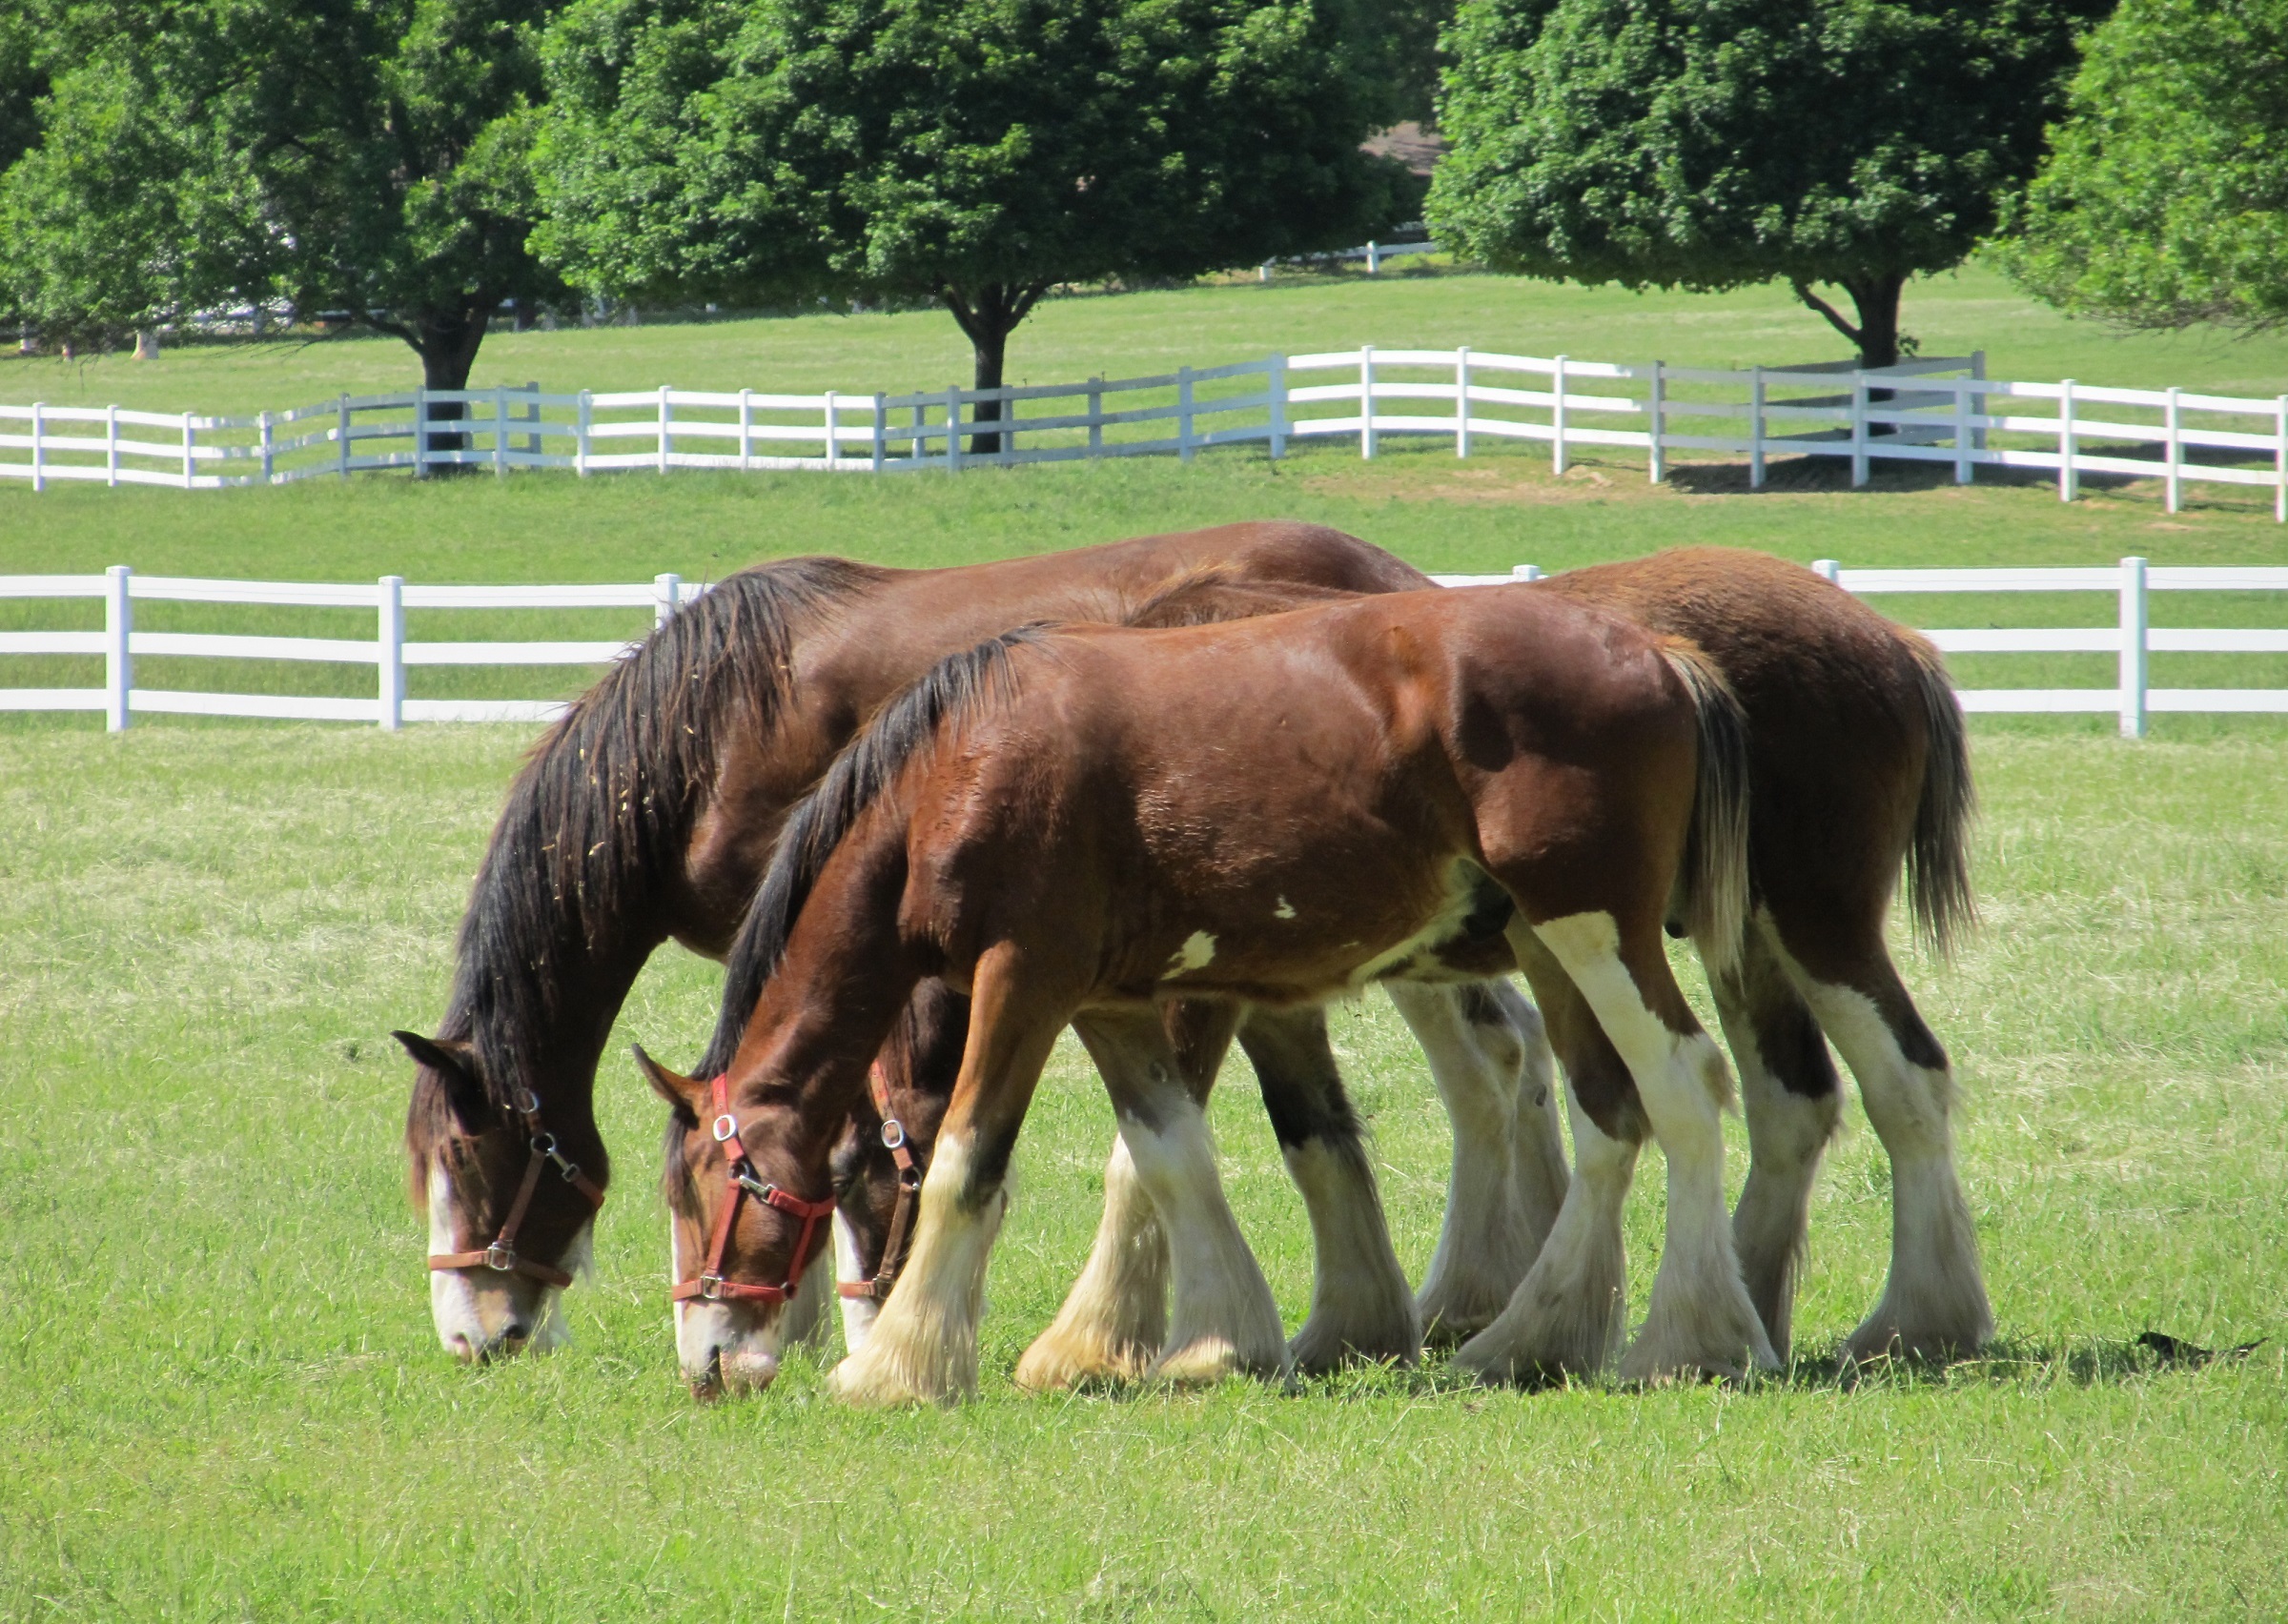
grass, fence, farm, meadow, portrait, young, herd, pasture, grazing, ranch, horse, mammal, stallion, mane, agriculture, paddock, horses, grassland, vertebrate, mare, clydesdales, foal, colt, corral, yearlings, horse like mammal, mustang horse